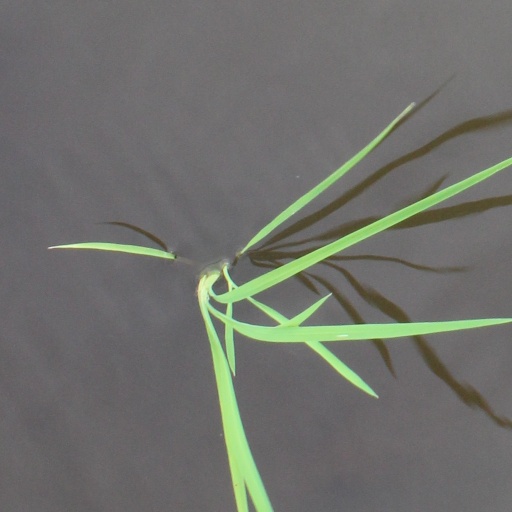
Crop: rice